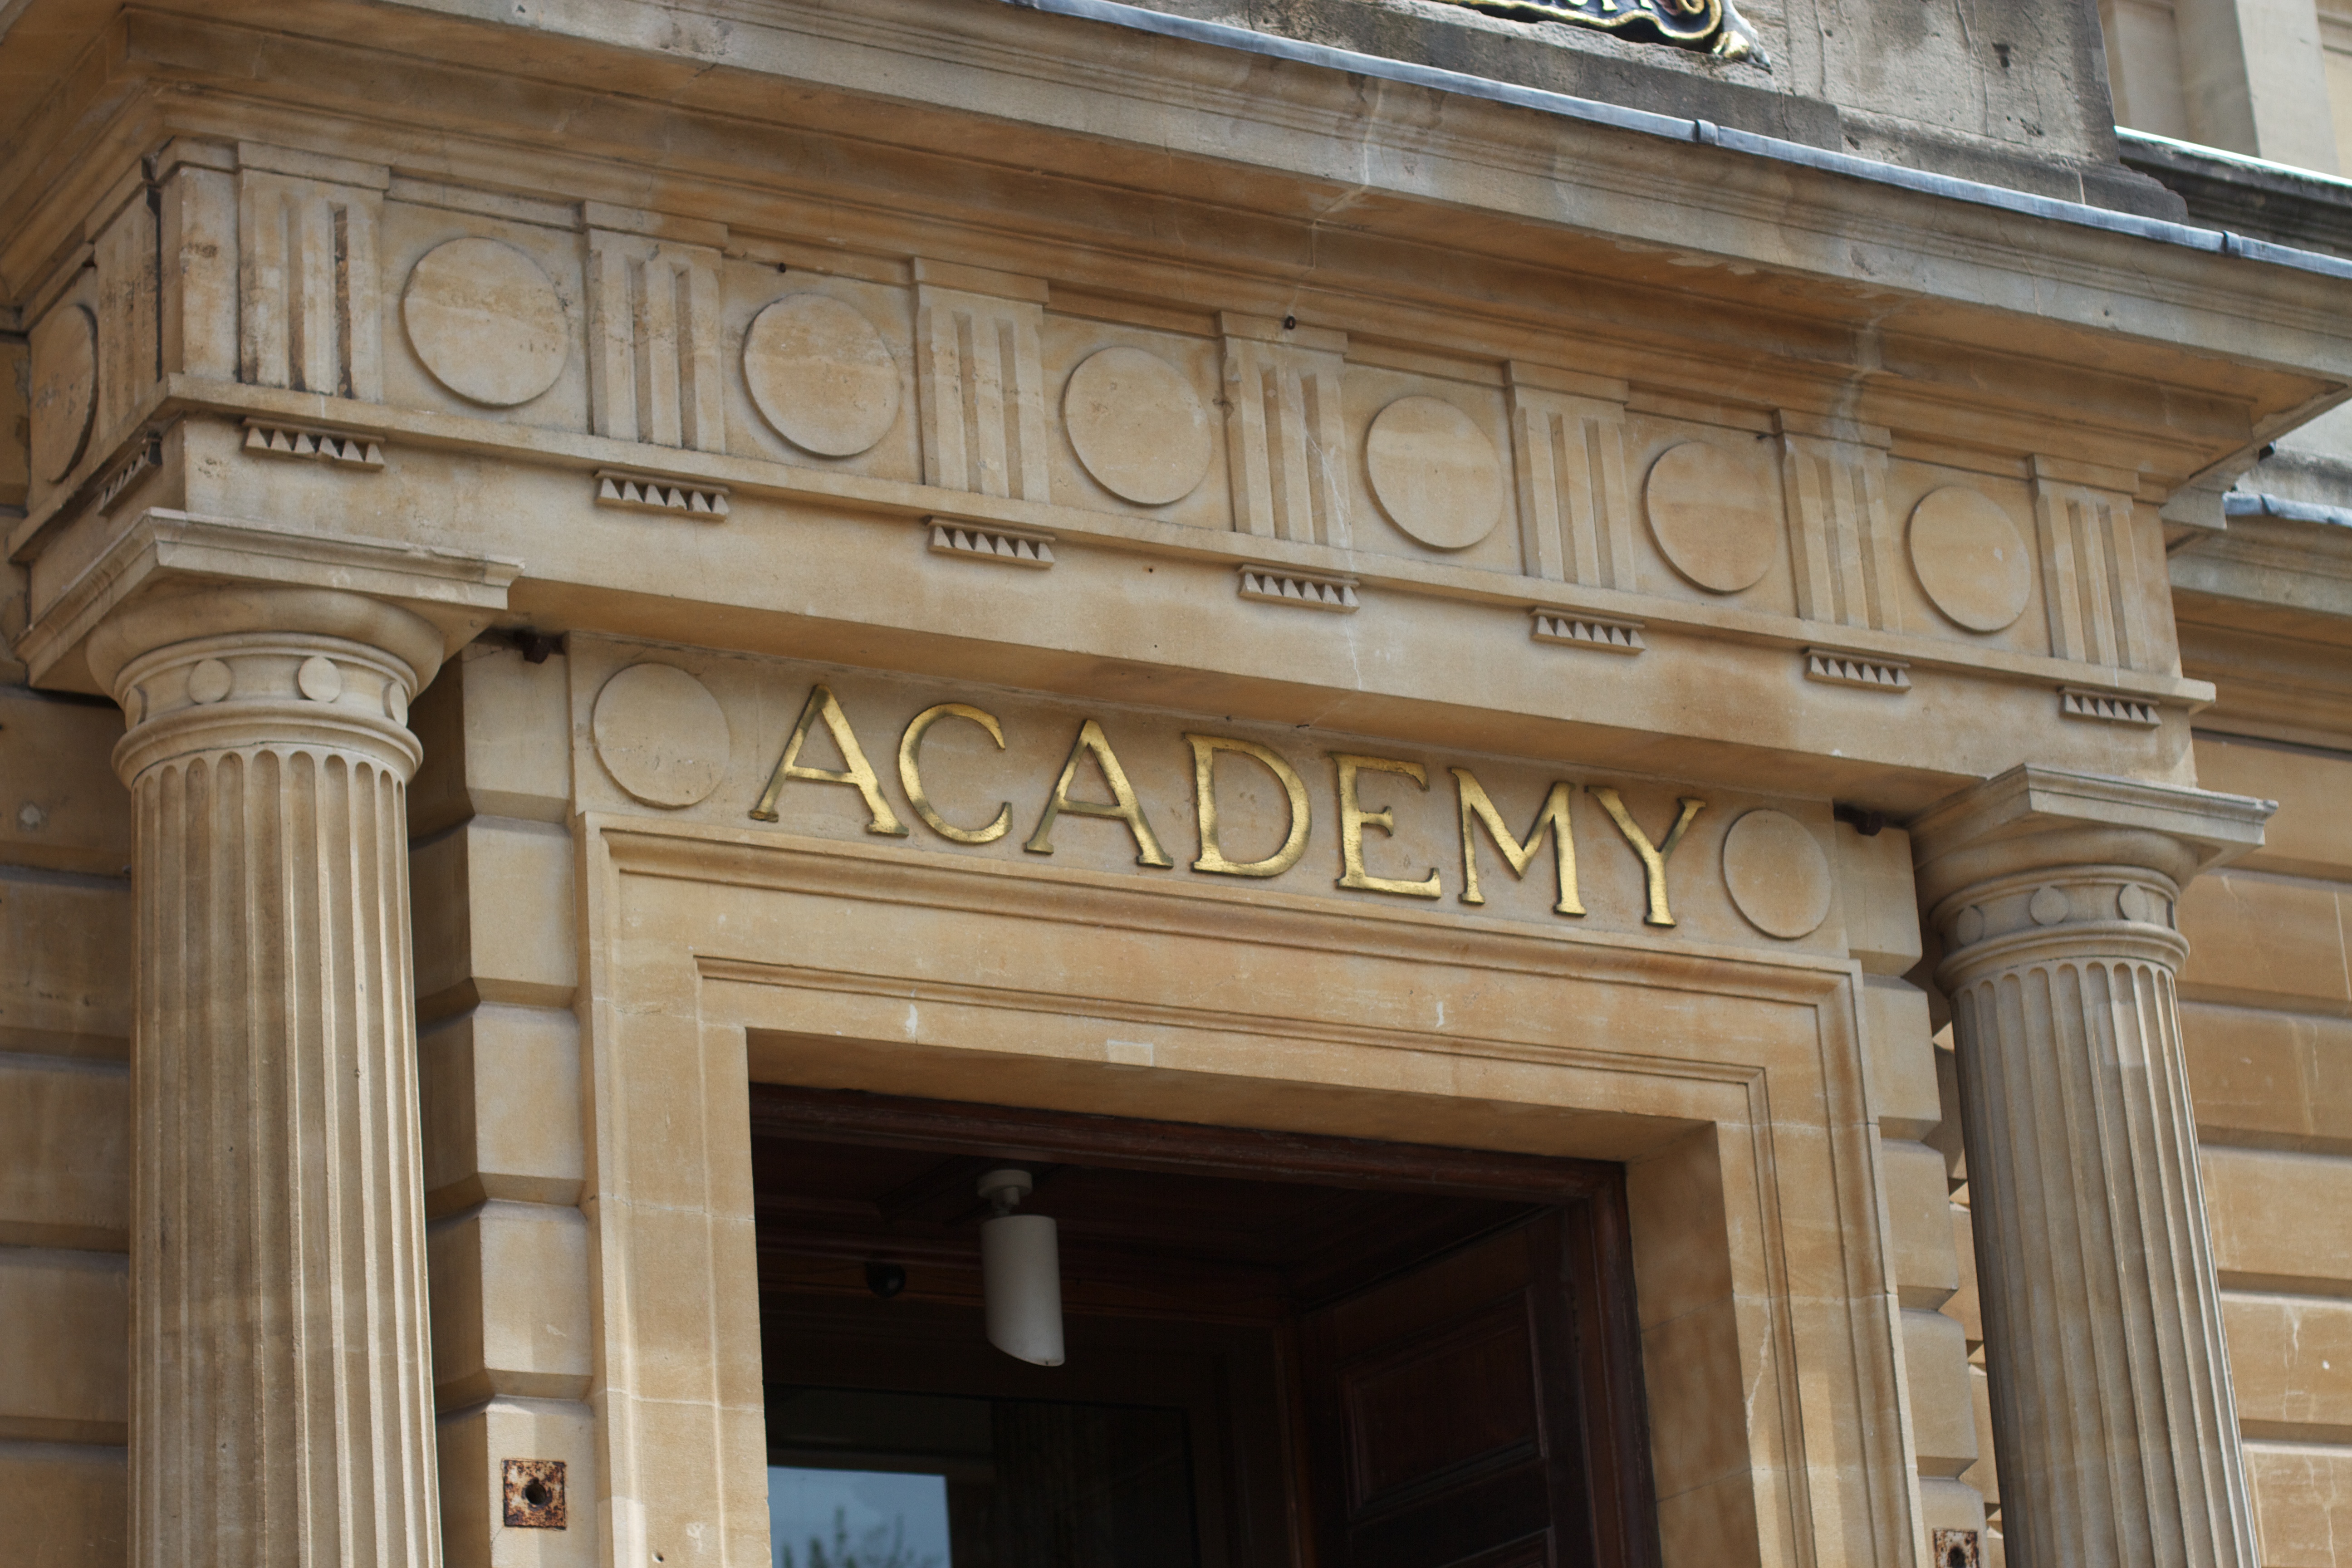
architecture, structure, palace, arch, column, facade, synagogue, court, tourist attraction, ancient history, ancient roman architecture